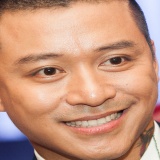
ca sĩ Tuấn Hưng